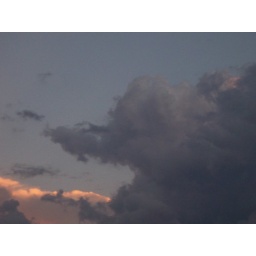
elephant in the clouds